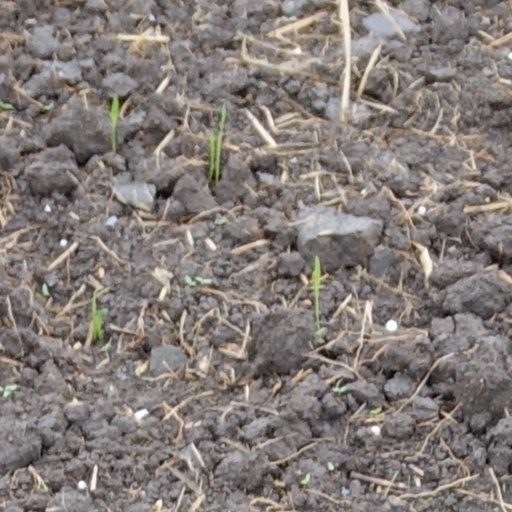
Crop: wheat